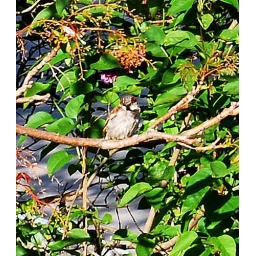
bird in tree